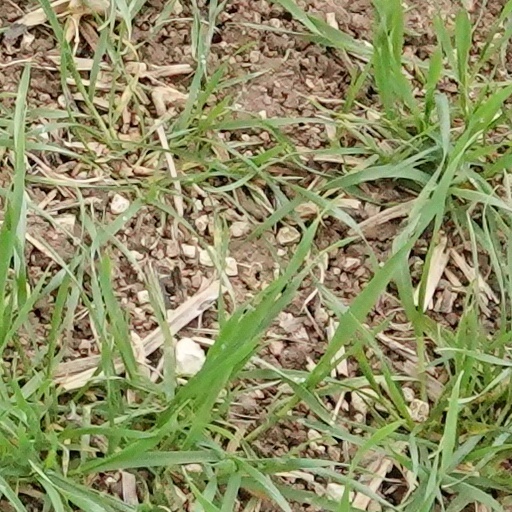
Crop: wheat